Georg Perthes

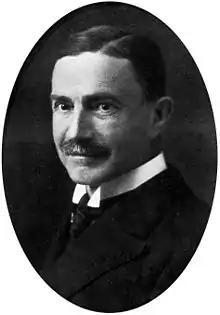
Georg Perthes

Georg Clemens Perthes (17 January 1869 – 3 January 1927) was a German surgeon and X-ray diagnostic pioneer.